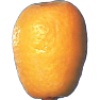
Label: kumquats